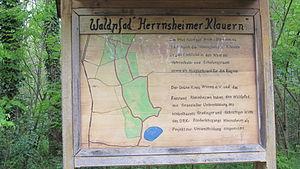
Sentier Herrnsheimer Klauern
Les Herrnsheimer Klauern sont une petite ripisylve de 80 ha, au nord de Worms, à l'est du faubourg de Herrnsheim.